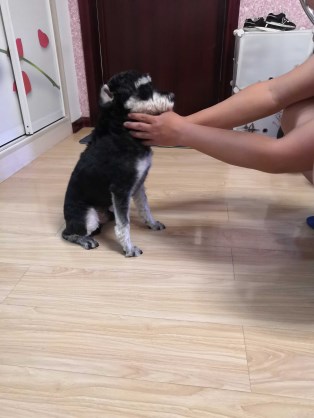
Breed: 2342-n000102-miniature_schnauzer